Clarence M. Burton

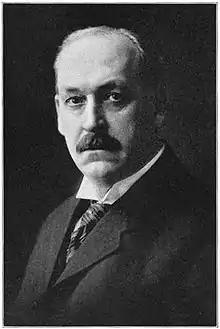

Clarence Monroe Burton (November18, 1853October23, 1932) was a Detroit lawyer and businessman, historian, and philanthropist.